George Hood (Massachusetts politician)

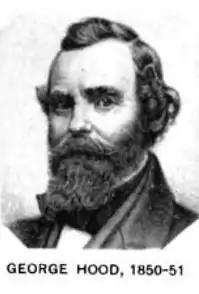

George Hood (August 28, 1794 – June 29, 1859) was a Massachusetts politician who served in both houses of the Massachusetts legislature and as the first Mayor of Lynn, Massachusetts.